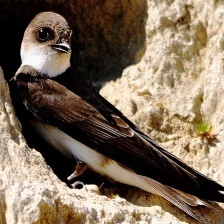
Species: SAND MARTIN
Scientific name: RIPARIA RIPARIA